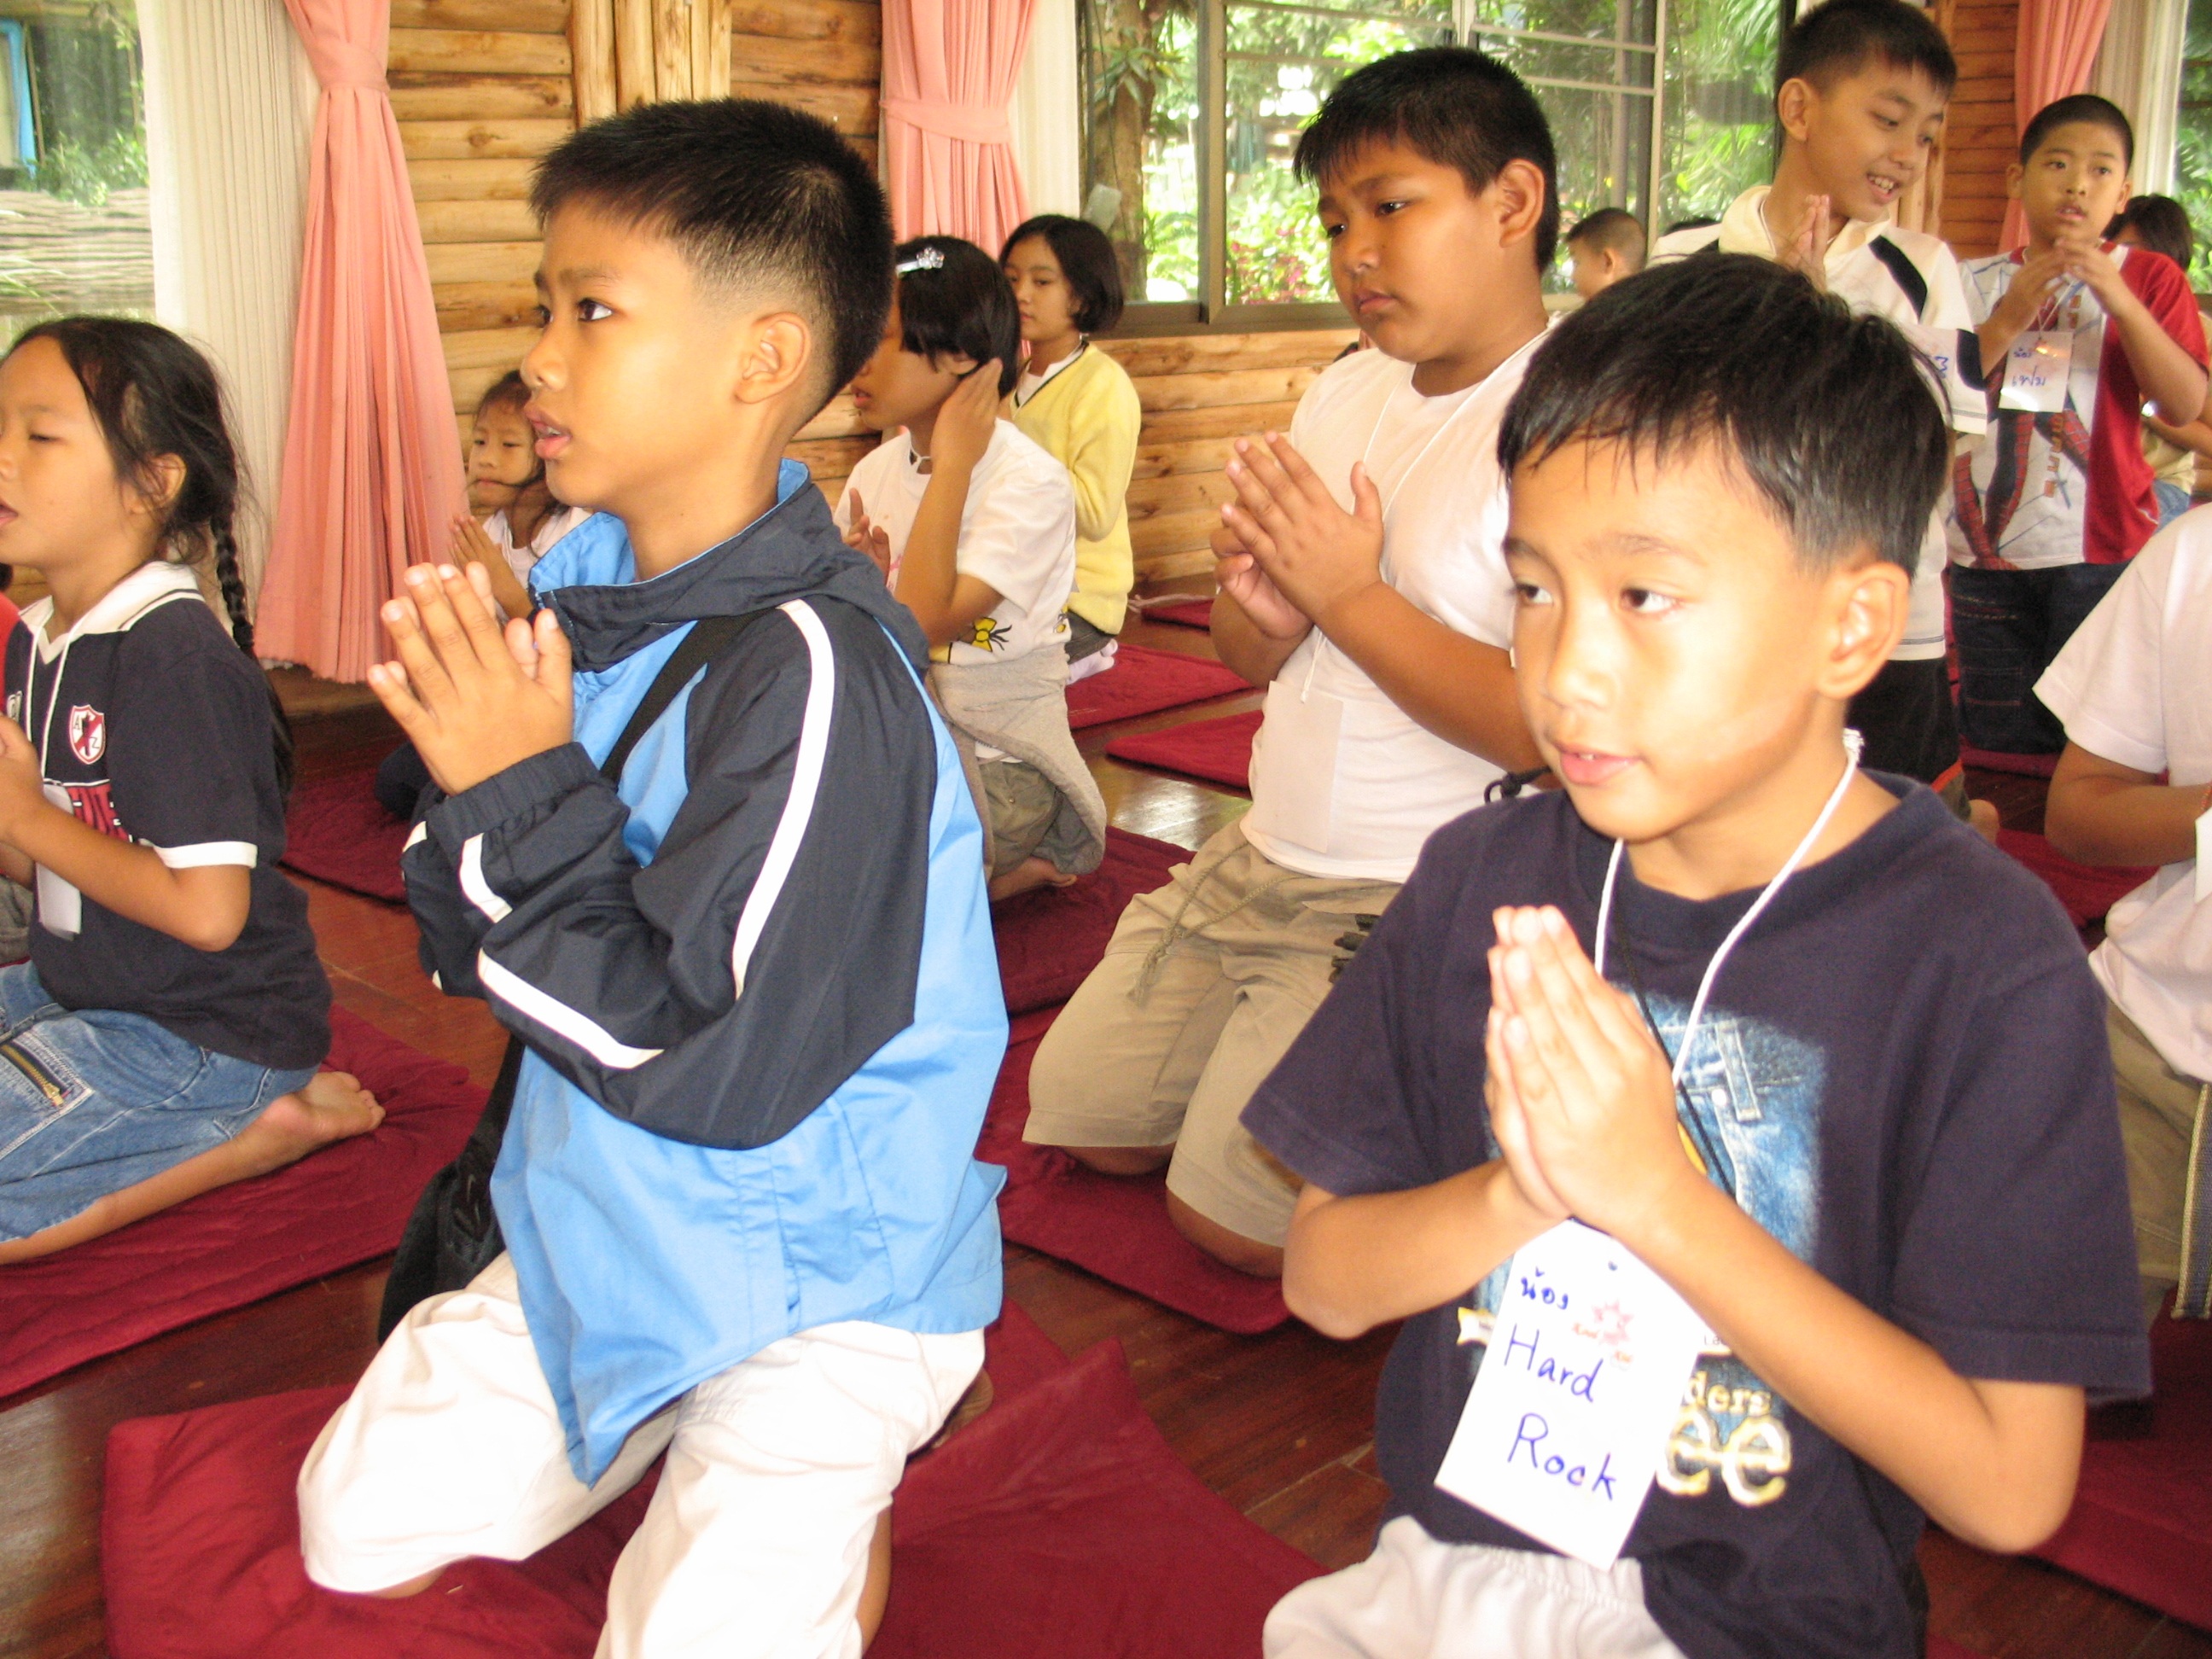
people, asian, young, youth, meditate, asia, child, thailand, pray, education, girls, children, meditation, camp, boys, kindergarten, school, class, thai, buddhists